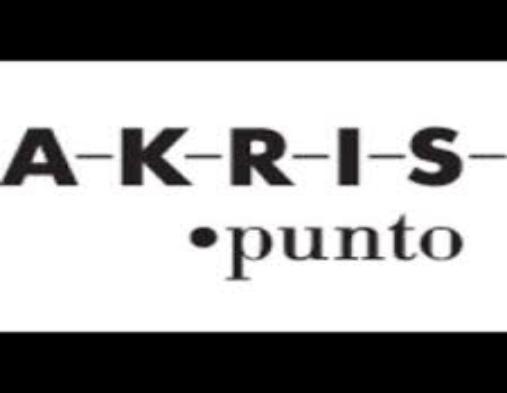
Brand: Akris
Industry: Clothes